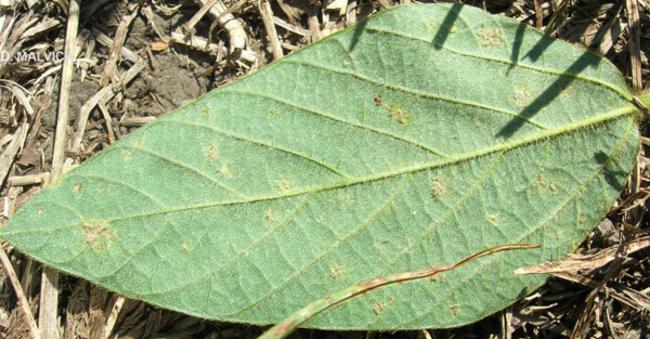
Plant: Soybean
Disease: soybean downy mildew